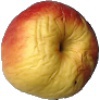
Label: Apple Red Yellow 1